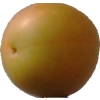
Label: cherry_wax